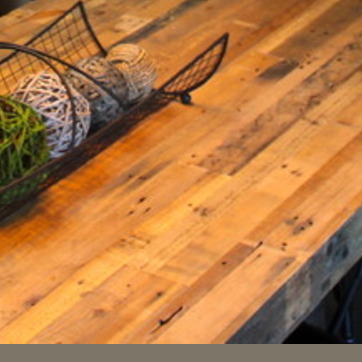
Material: wood